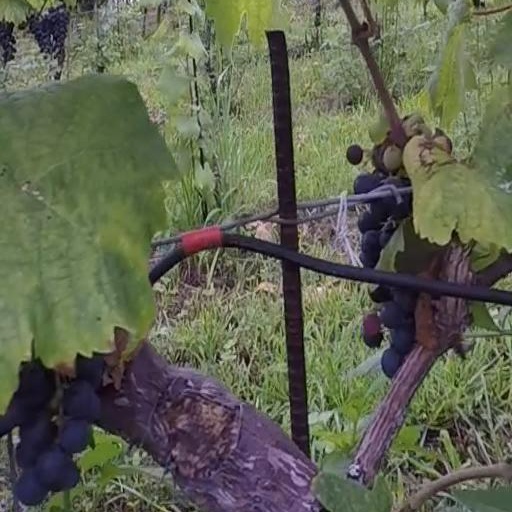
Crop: grape